Kamala (film)

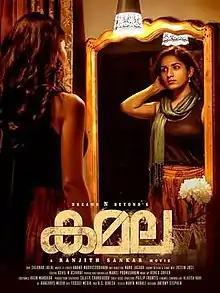

Kamala is a 2019 Indian Malayalam-language thriller film written, produced and directed by Ranjith Sankar. The film stars Ruhani Sharma in the title role, with Aju Varghese playing the male lead. It also features Anoop Menon and Biju Sopanam in supporting roles. The film's music was composed by Anand Madhusoodanan while Shehnad Jalal served as the cinematographer. Kamala was theatrically released on 29 November 2019.